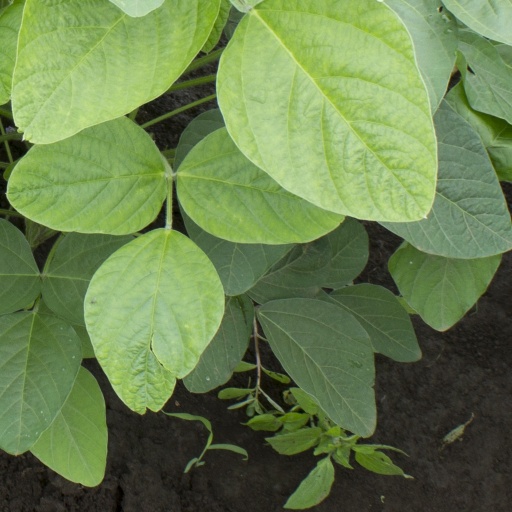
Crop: soybean